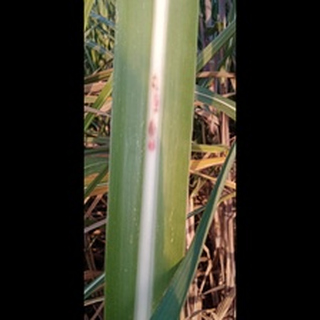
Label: sugarcane_red_rot